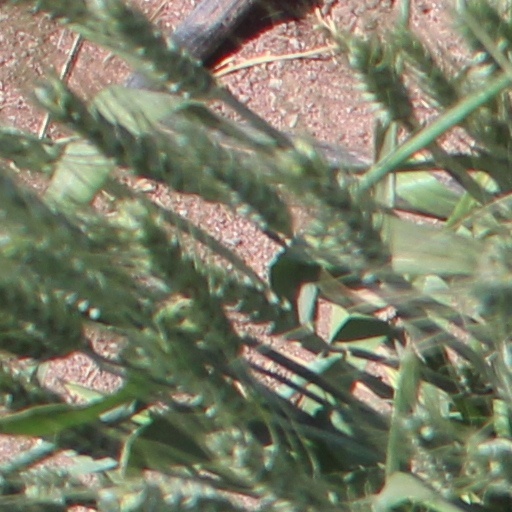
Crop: wheat